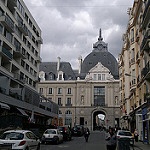
Scene: Outdoor